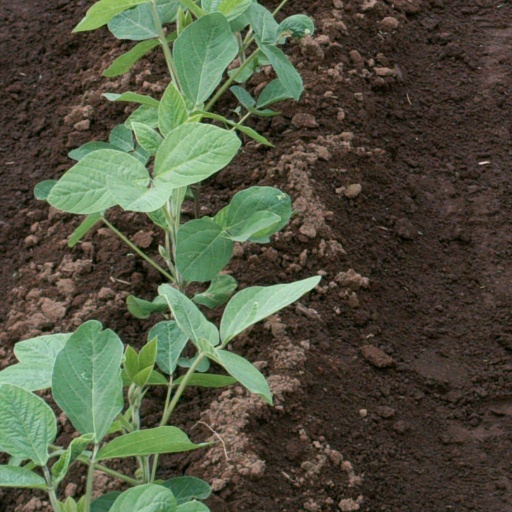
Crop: soybean